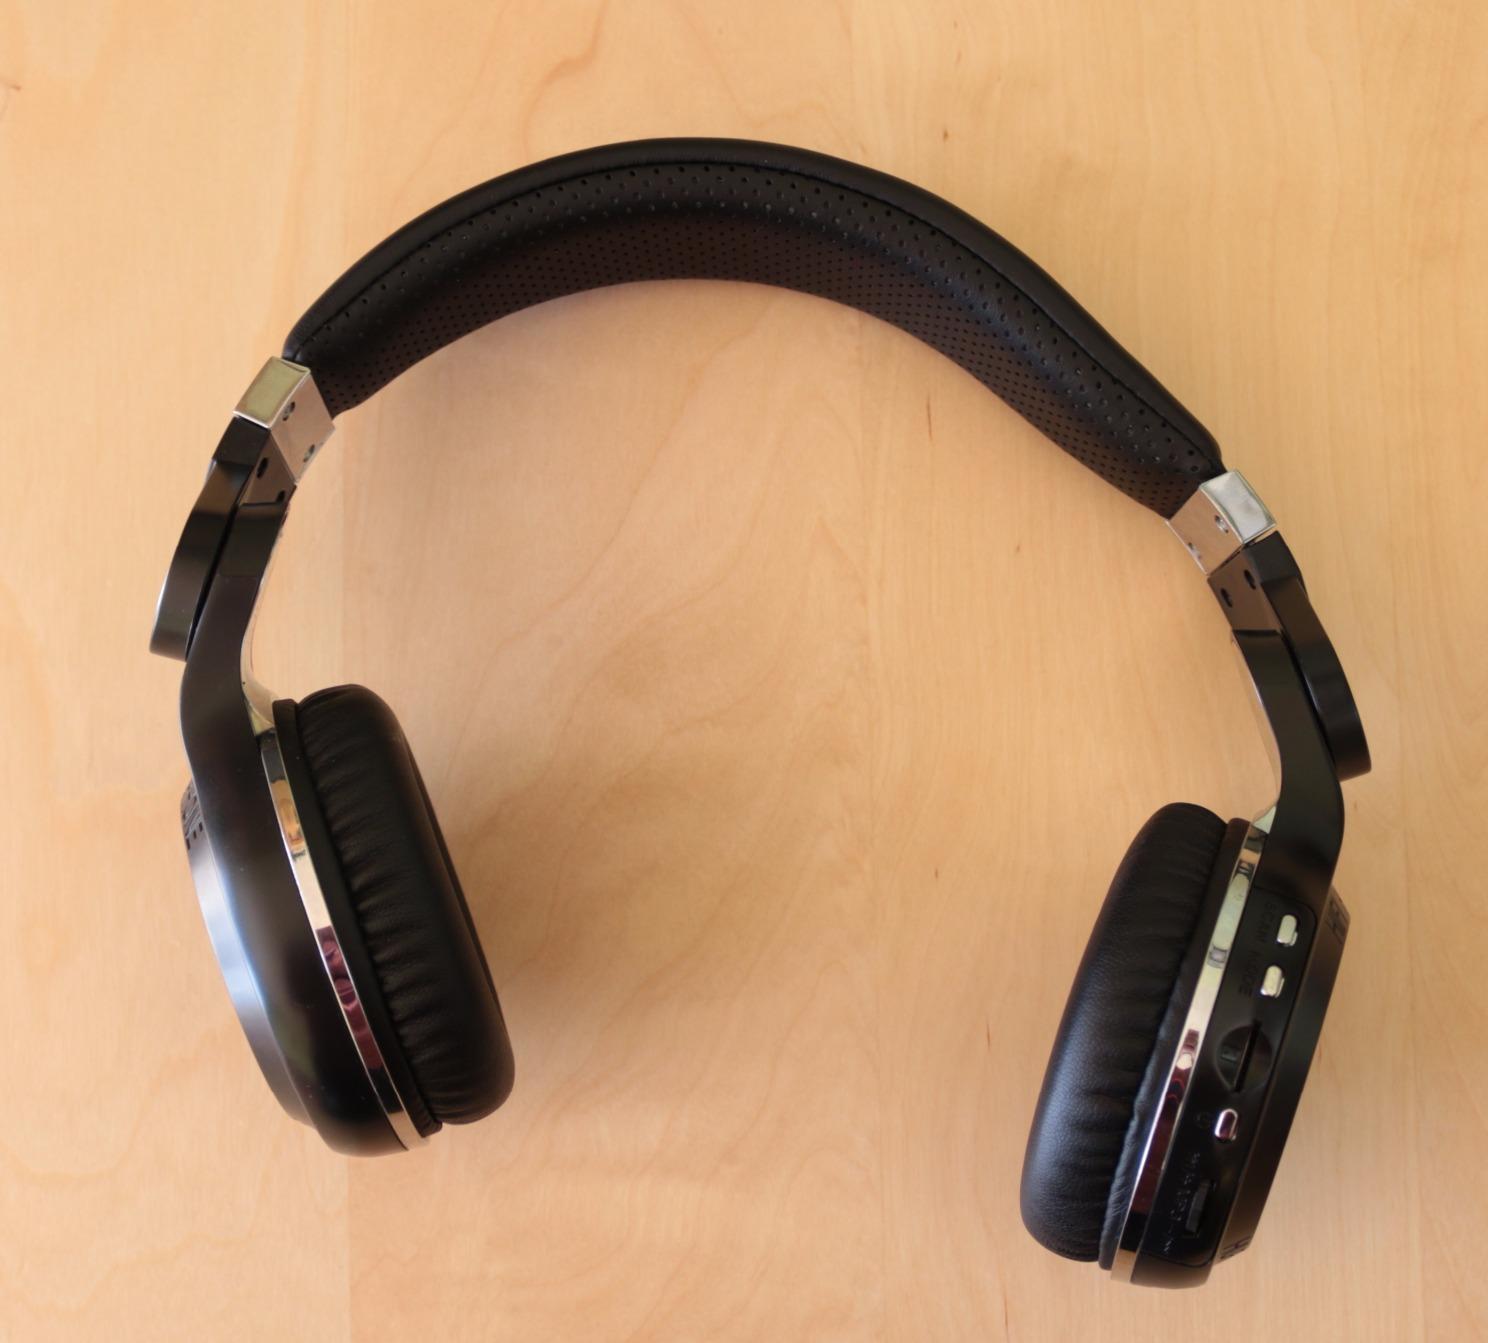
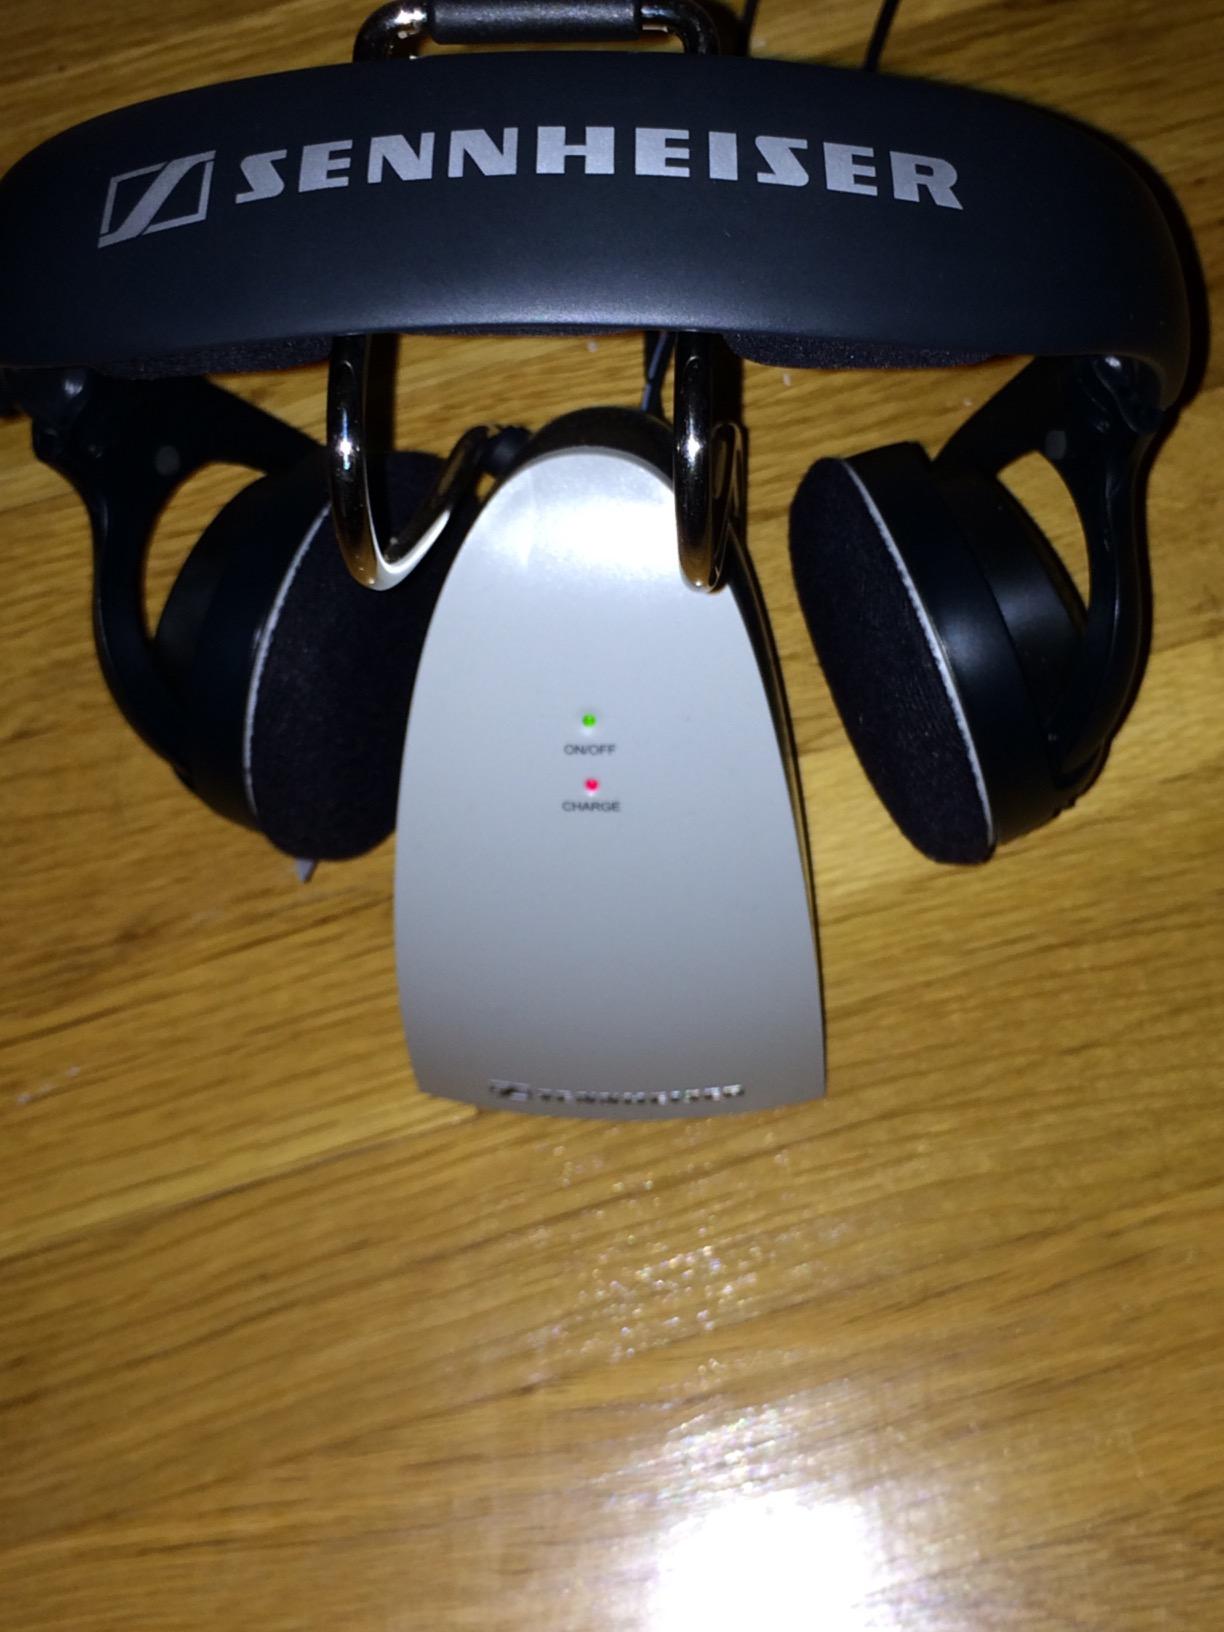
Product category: headphones
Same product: no